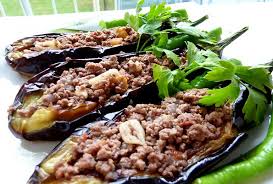
Yemek: karniyarik